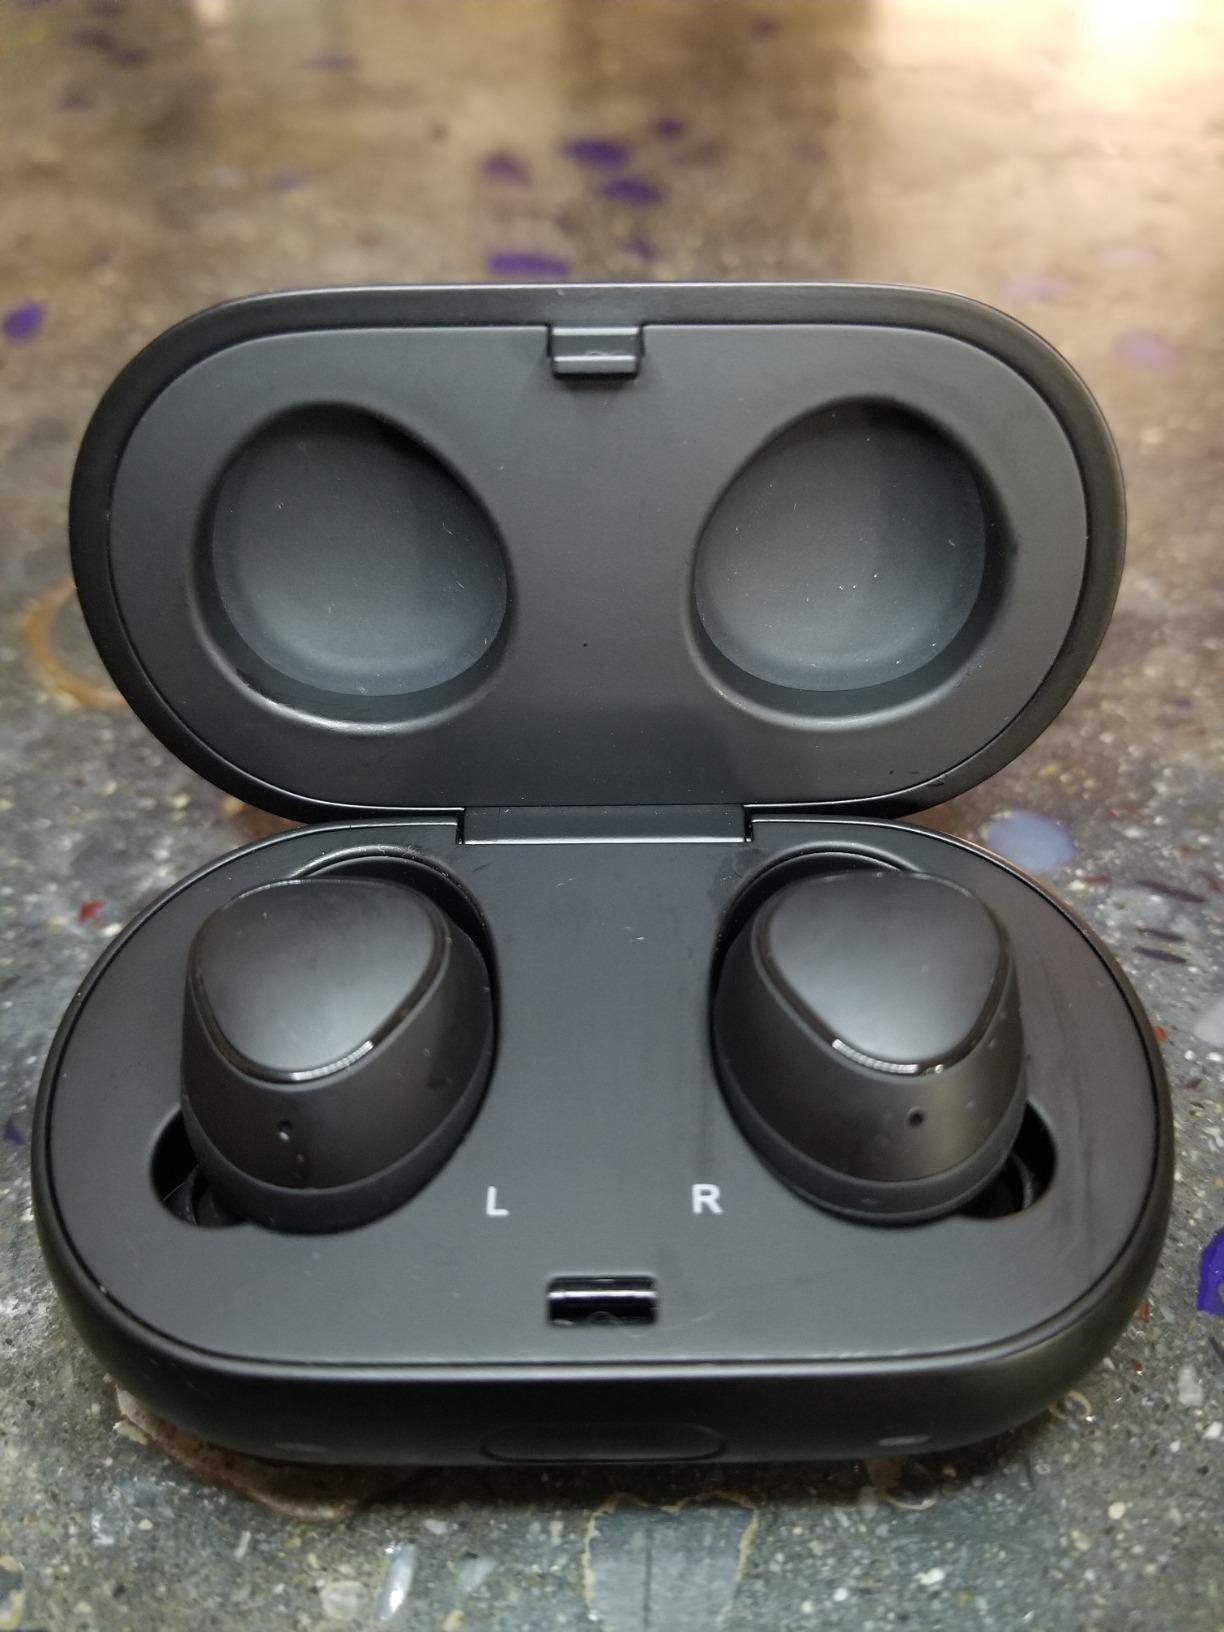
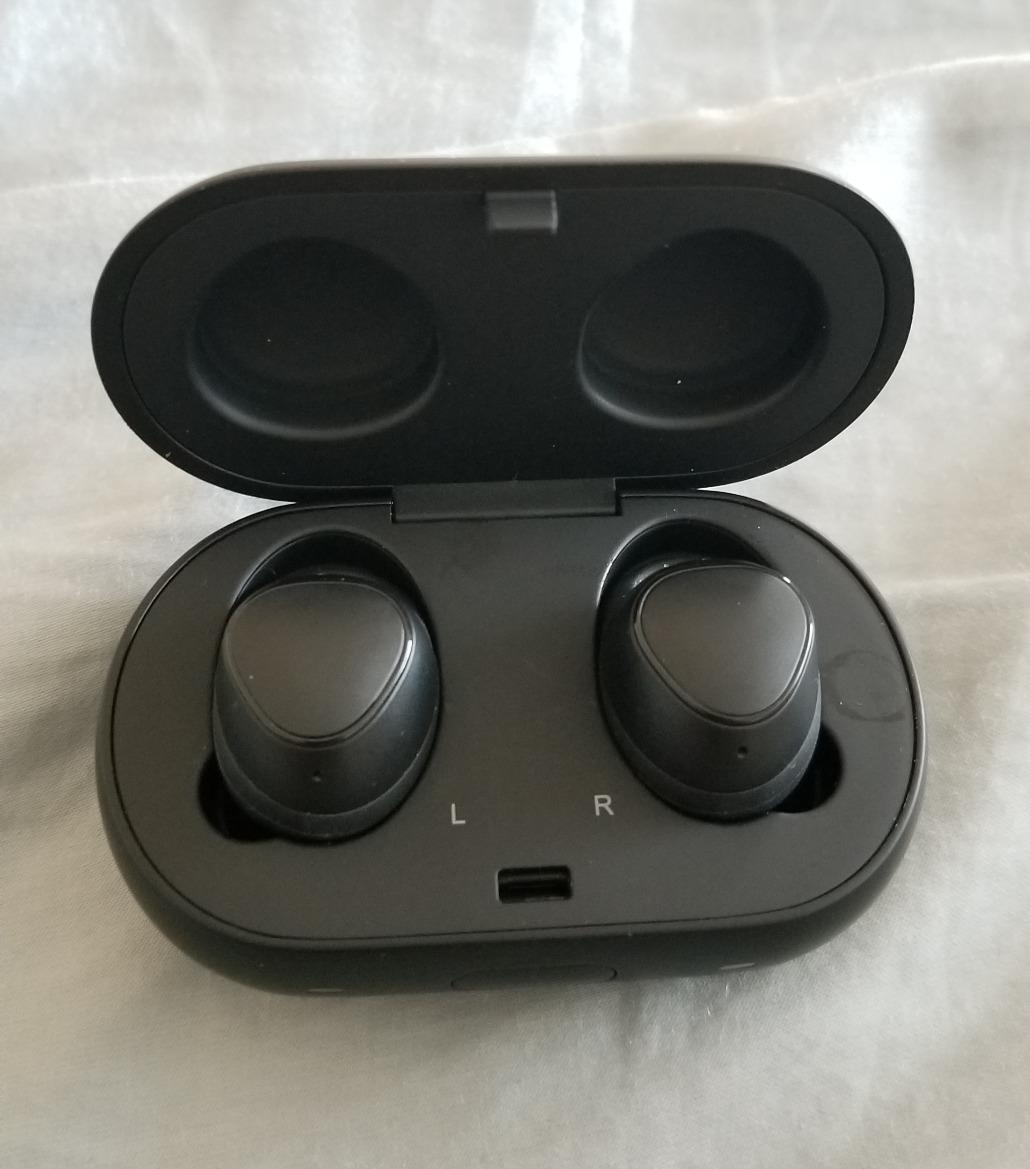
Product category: earbuds
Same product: yes